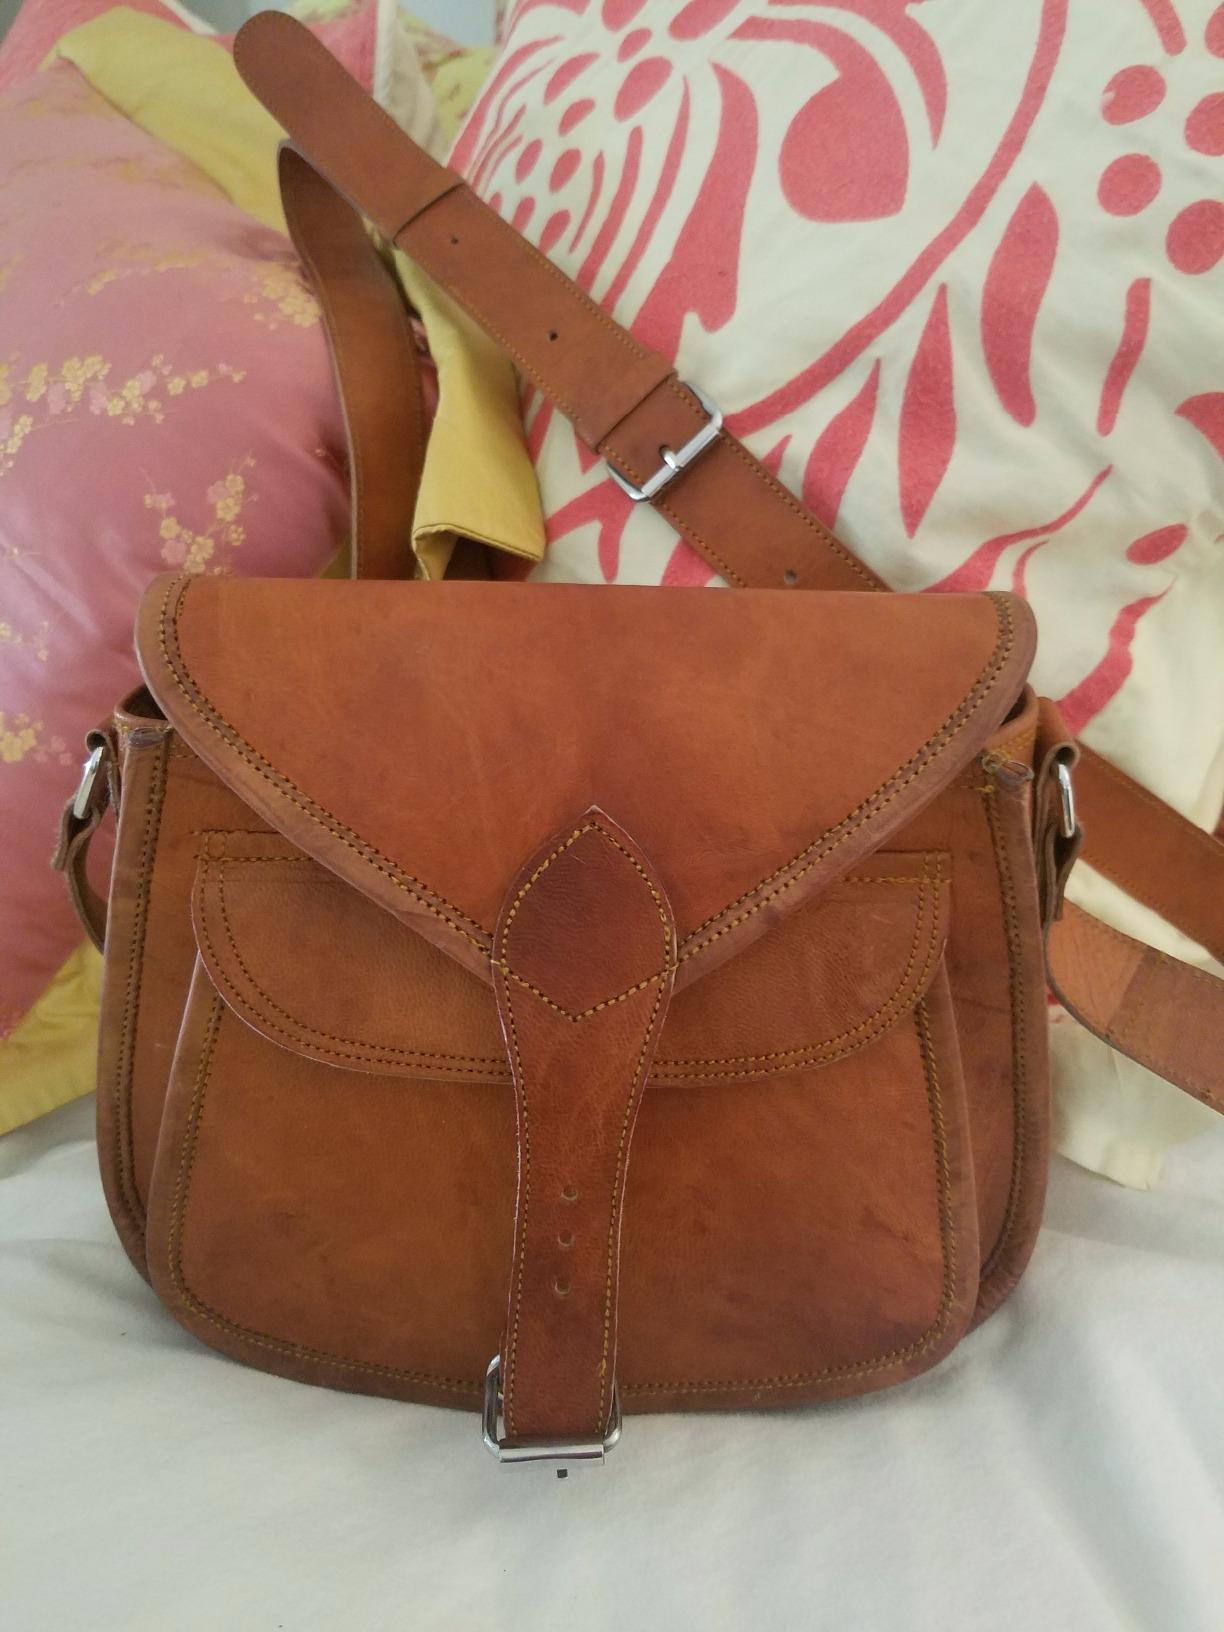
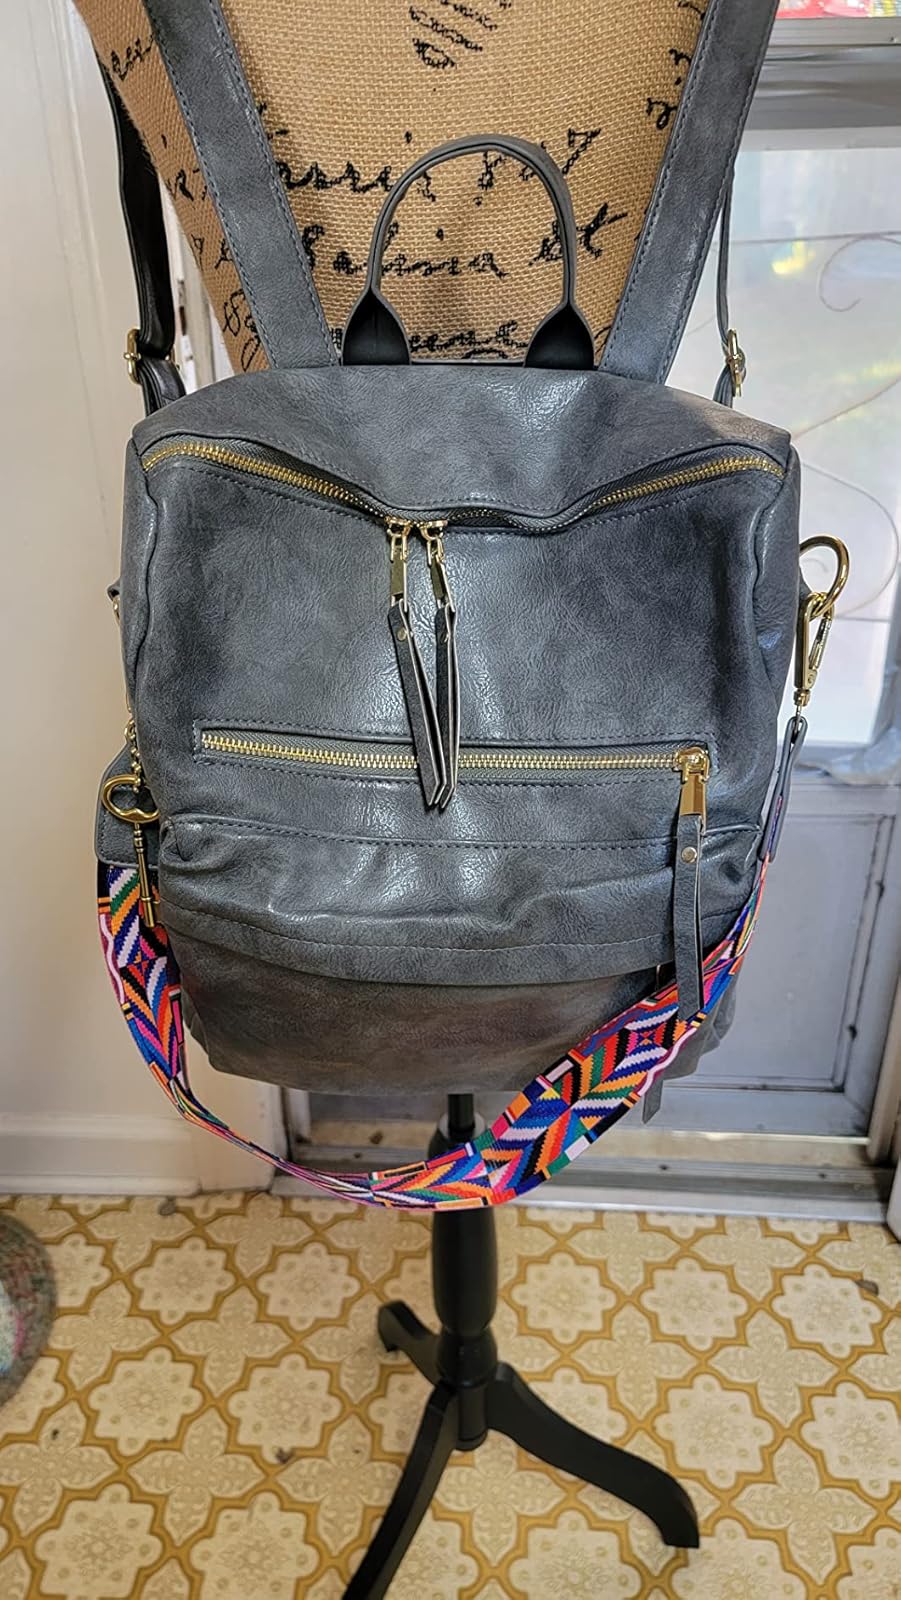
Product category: accessories_handbag
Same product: no